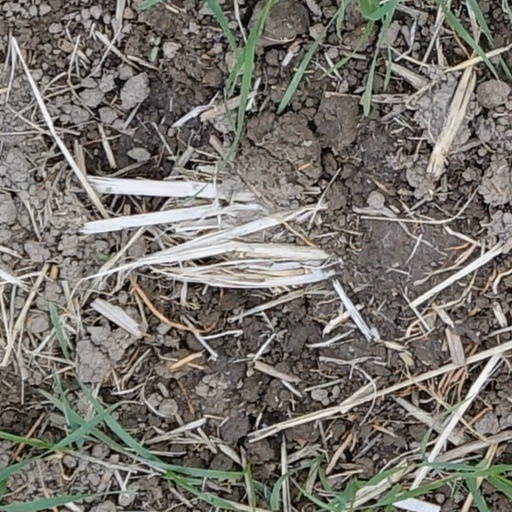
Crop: wheat